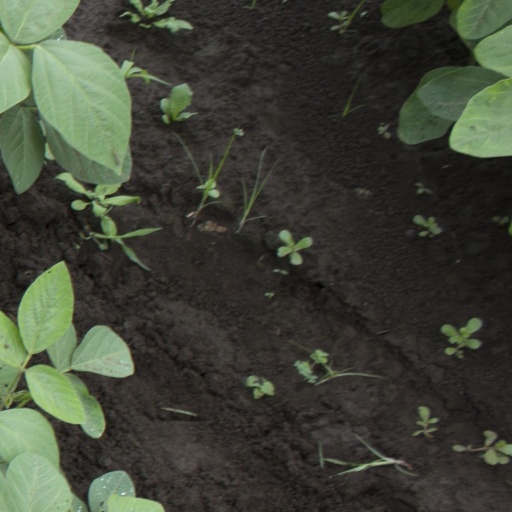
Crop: soybean